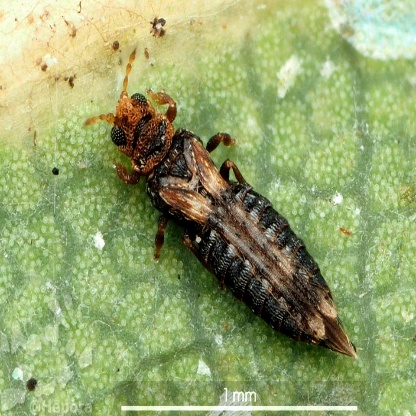
Nhãn: Bọ trĩ ( Thrips )